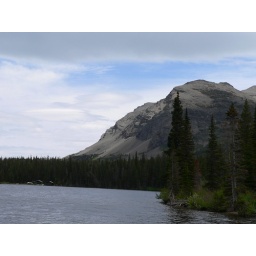
Hiking around lake and watching for bear! Found what looked like bear paw prints.